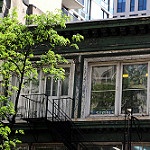
Label: buildings